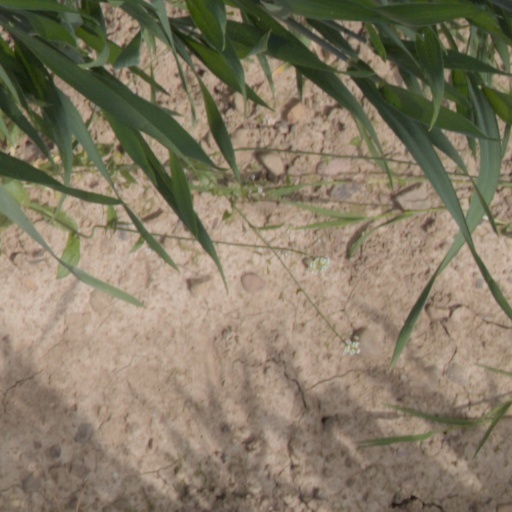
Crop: wheat